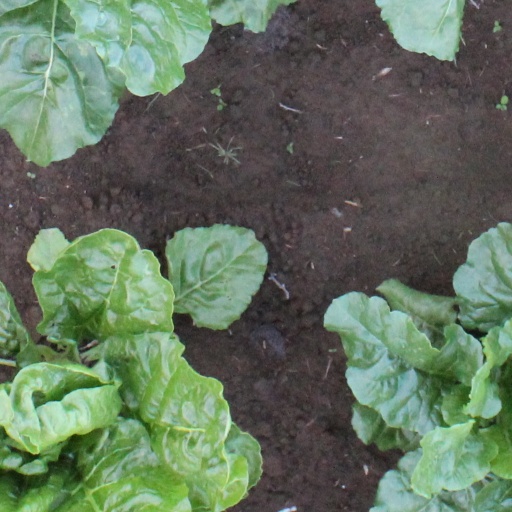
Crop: sugar beet